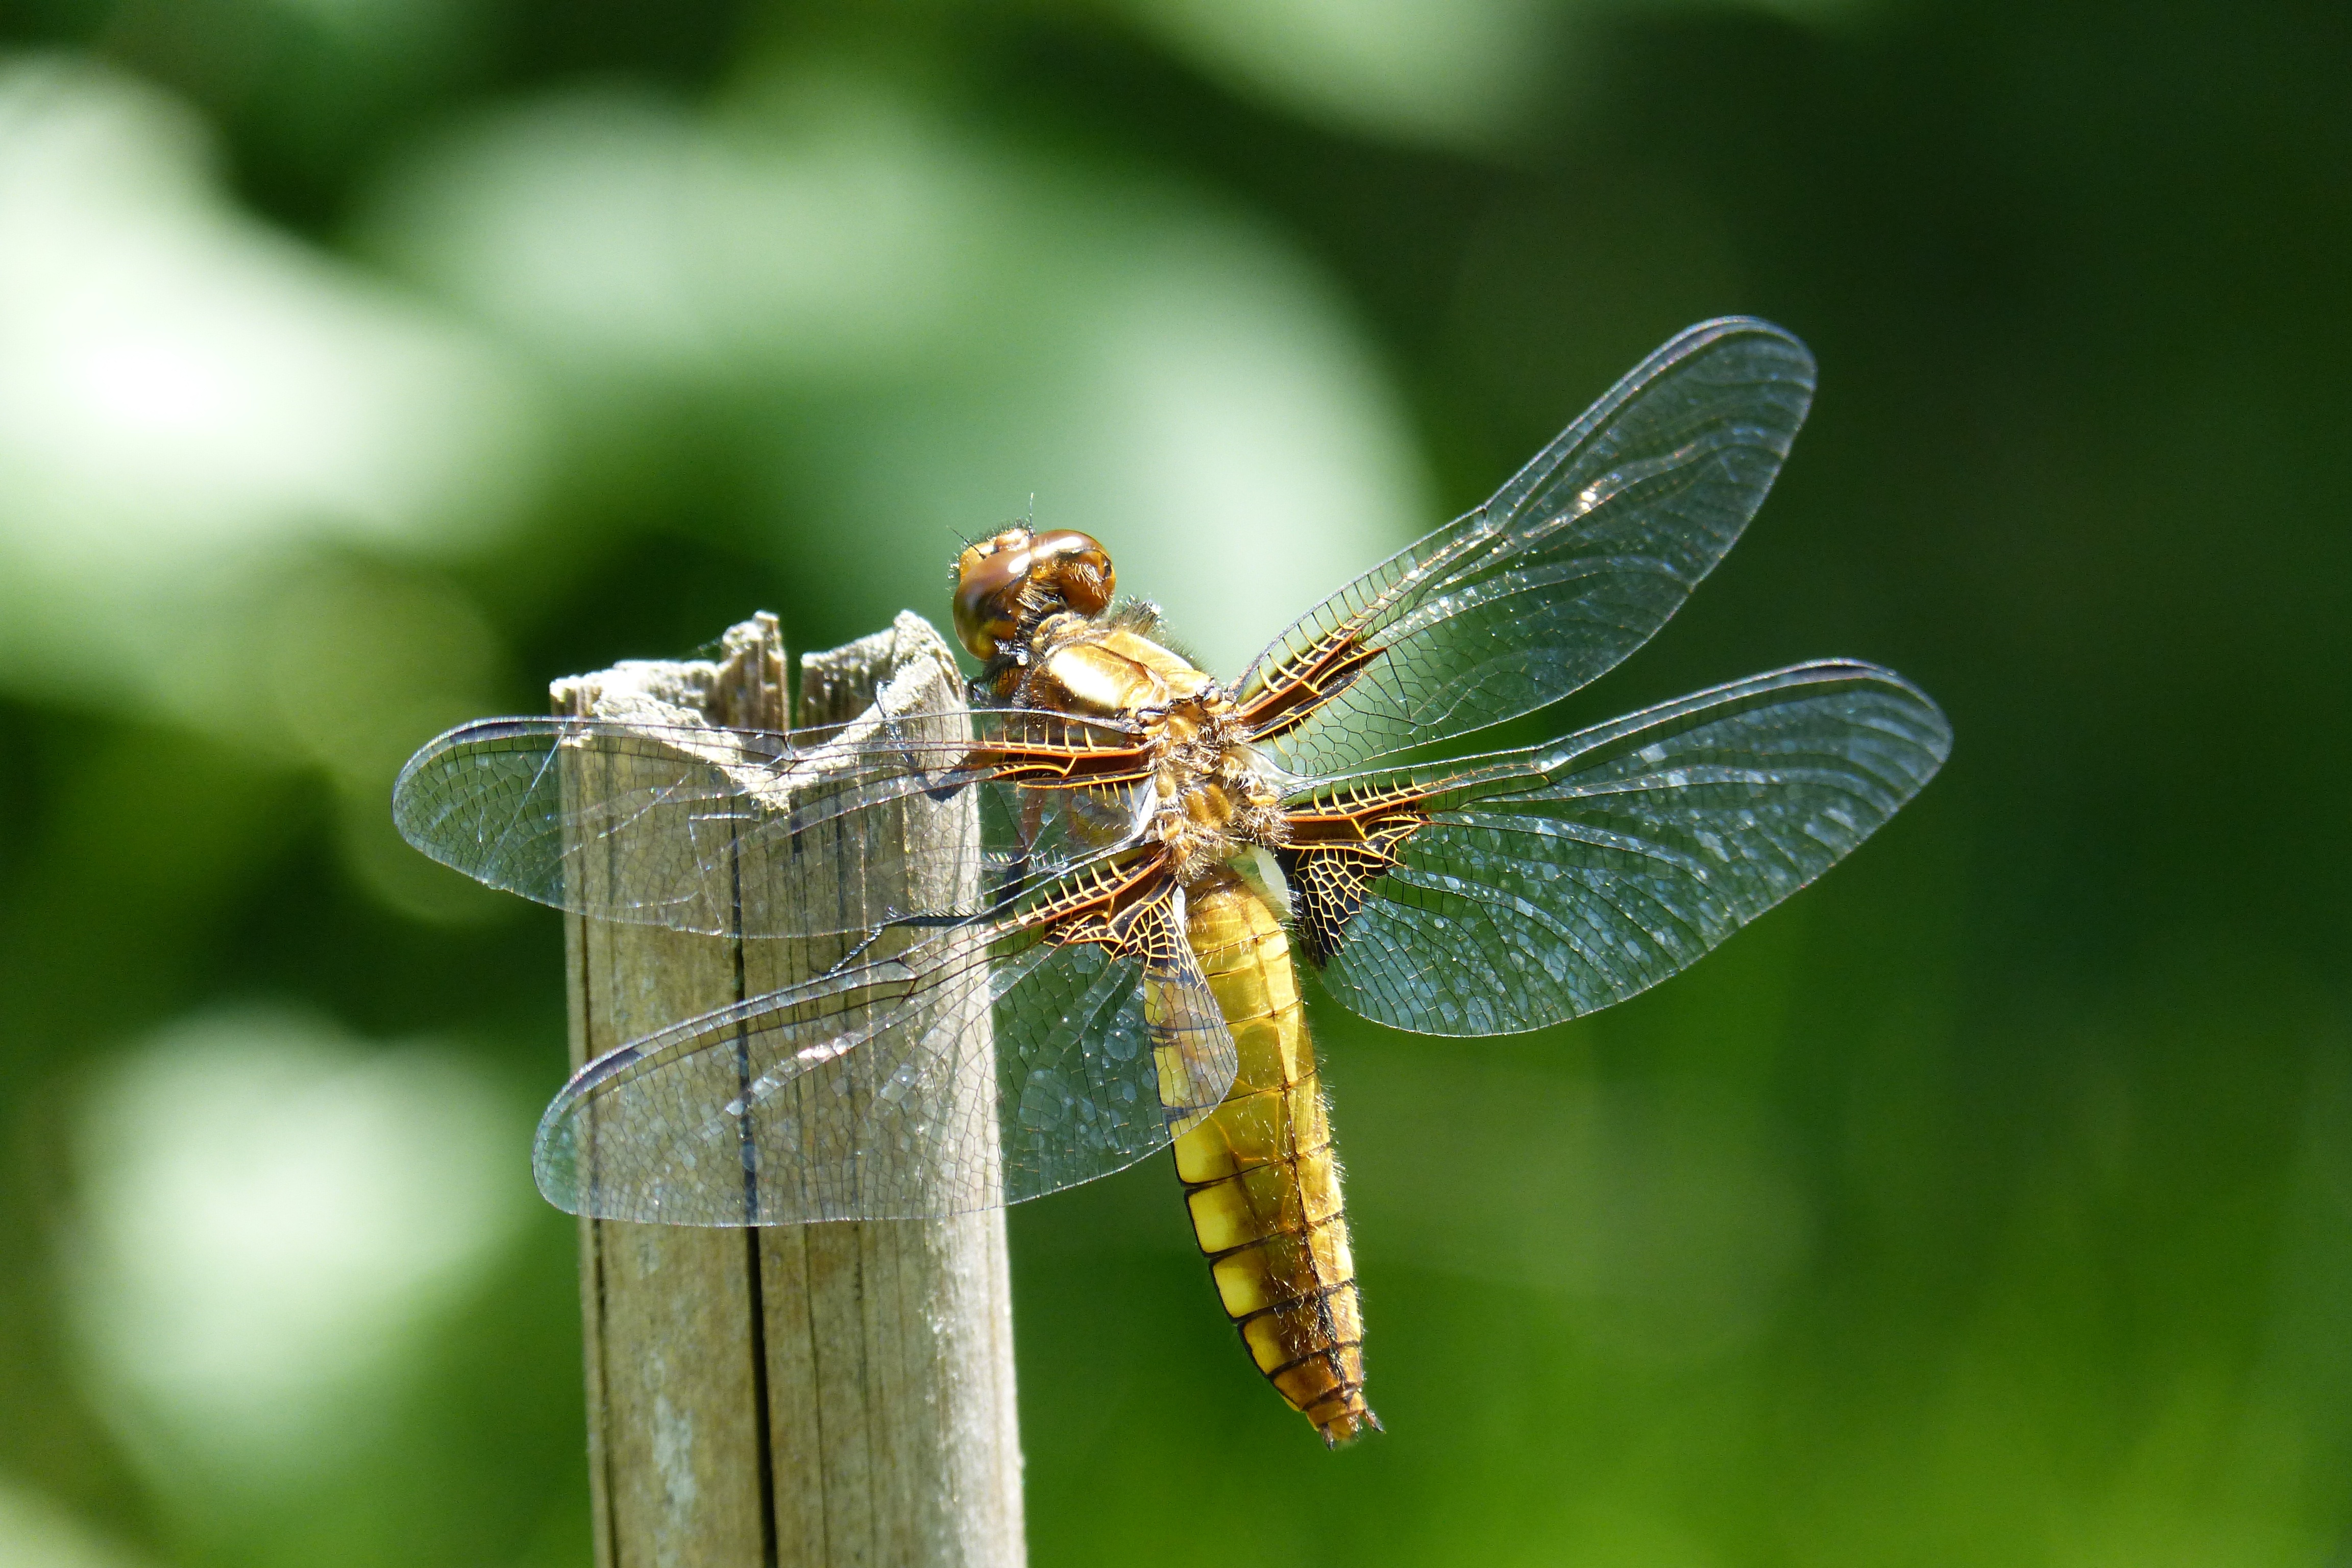
nature, wing, photography, female, green, insect, fauna, invertebrate, close up, dragonfly, damselfly, macro photography, arthropod, plattbauch, libellula depressa, sailing dragonfly, plant stem, dragonflies and damseflies, lycaenid, net winged insects